Sheikh Lotfollah Mosque

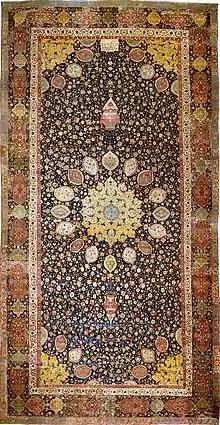
The Ardabil Carpet. The design is derived from the interior of Sheikh Lotfollah Mosque's dome.

The entrance gateway, like those of the Grand Bazaar and the Masjed-e Shah, was a recessed half-moon. Also, as in the Masjed-e Shah, the lower façade of the mosque and the gateway are constructed of marble, while the haft-rang tiles ( "polychrome mosaics") decorate the upper parts of the structure.